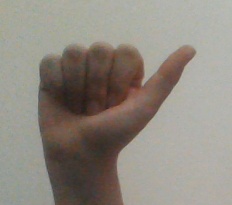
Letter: dhad